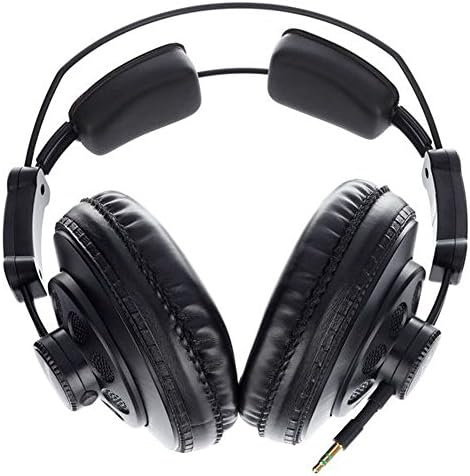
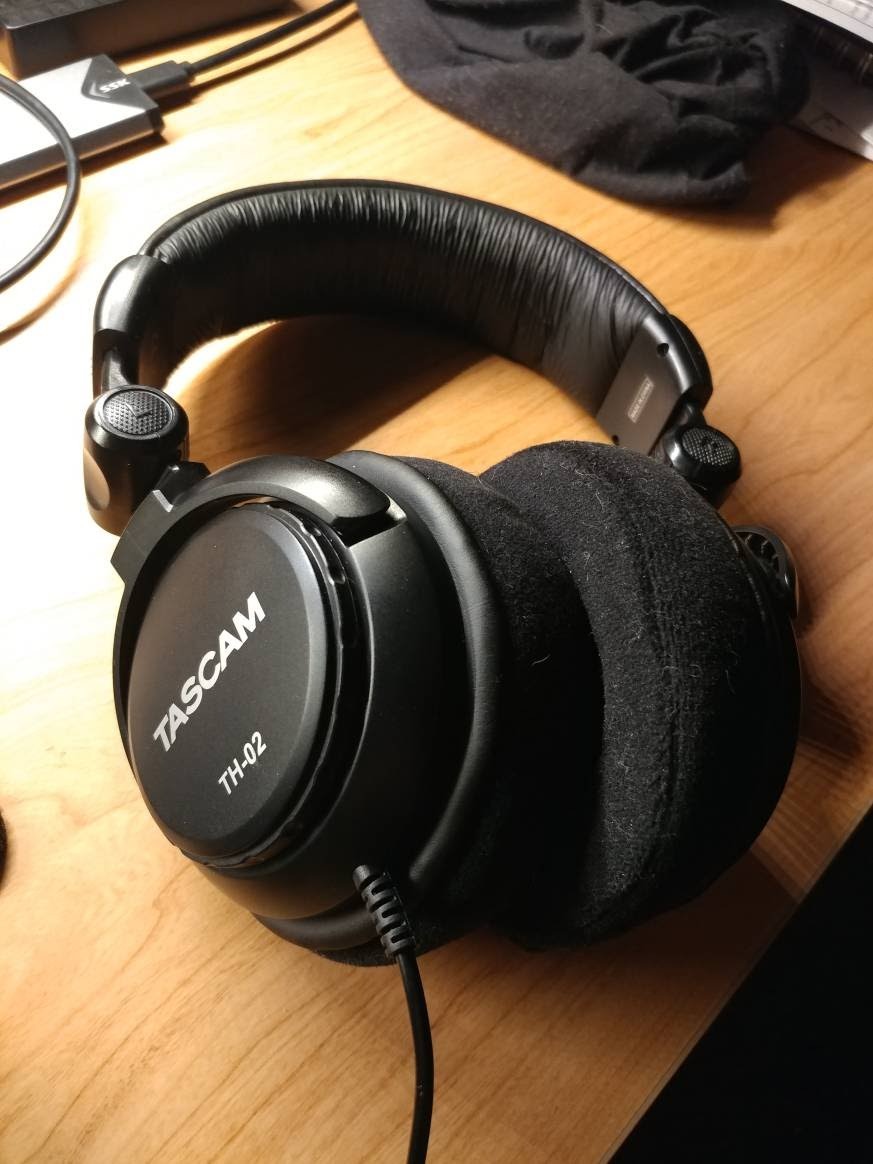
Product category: headphones
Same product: no